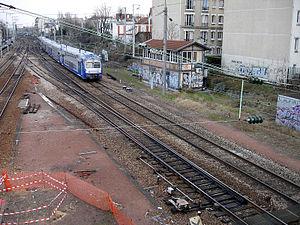
VO 2N passant à Asnières-sur-Seine, Hauts-de-Seine, France.
Les voitures omnibus à 2 niveaux ou VO 2N sont un type de voitures de chemin de fer à deux niveaux, destinées au trafic des trains de la grande couronne parisienne. Extérieurement similaires aux voitures de banlieue à deux niveaux dont elles dérivent directement, elles possèdent un aménagement intérieur spécifique plus confortable notamment, et aussi des bogies modifiés, qui leur donnent un bruit de roulement intérieur et extérieur très faible en comparaison des VB 2N.